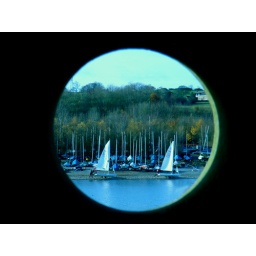
Taken through a hole in a wall - white balance on in error